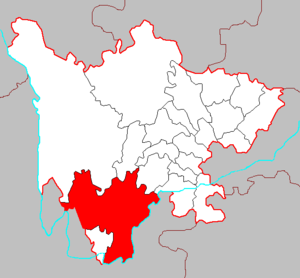
Le syllabaire yi est un syllabaire permettant d'écrire le nosu, une variété de langue tibéto-birmane parlée au Sichuan. Cette écriture a été standardisée en 1979 et est désormais enseignée à l'école.